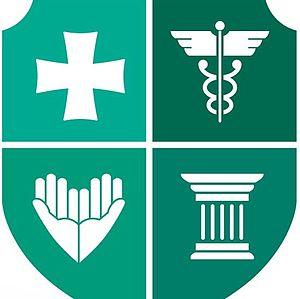
Le ministère du Travail, de la Santé et des Affaires sociales de Géorgie est une agence gouvernementale au sein du Cabinet de Géorgie chargée de réglementer le système de santé, les questions relatives au travail et le système de sécurité sociale en Géorgie. Depuis le 25 octobre 2012, le ministère est dirigé par David Sergueïenko.